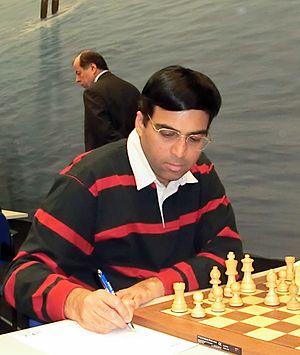
Le Championnat du monde d'échecs 2014 est l'édition 2014 du championnat du monde du jeu d'échecs. Cette compétition organisée par la Fédération internationale des échecs opposa en novembre 2014, dans la ville russe de Sotchi, le Norvégien Magnus Carlsen, nᵒ 1 mondial et champion du monde en titre, à l'Indien Viswanathan Anand, nᵒ 6 mondial et prédécesseur de Carlsen en tant que champion du monde.
Le Championnat du monde d'échecs 2013 est un match d'échecs, organisé par la Fédération internationale des échecs, qui oppose à Chennai, en Inde, du 7 au 28 novembre 2013, le champion du monde en titre, l'Indien Viswanathan Anand à son challenger, le Norvégien Magnus Carlsen, vainqueur du tournoi des candidats organisé à Londres du 15 mars au 1ᵉʳ avril 2013. Il se conclut par la victoire de Carlsen qui devient le nouveau champion du monde.
Dans ce nom indien, Viswanathan est le nom du père et Anand est le nom personnel.